Sky position (RA, Dec in degrees): 220.185, -2.607
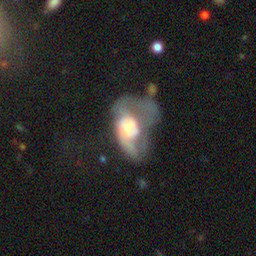
Galaxy morphology: Disturbed Galaxies